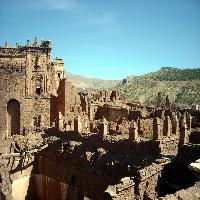
Weather: sun or clear